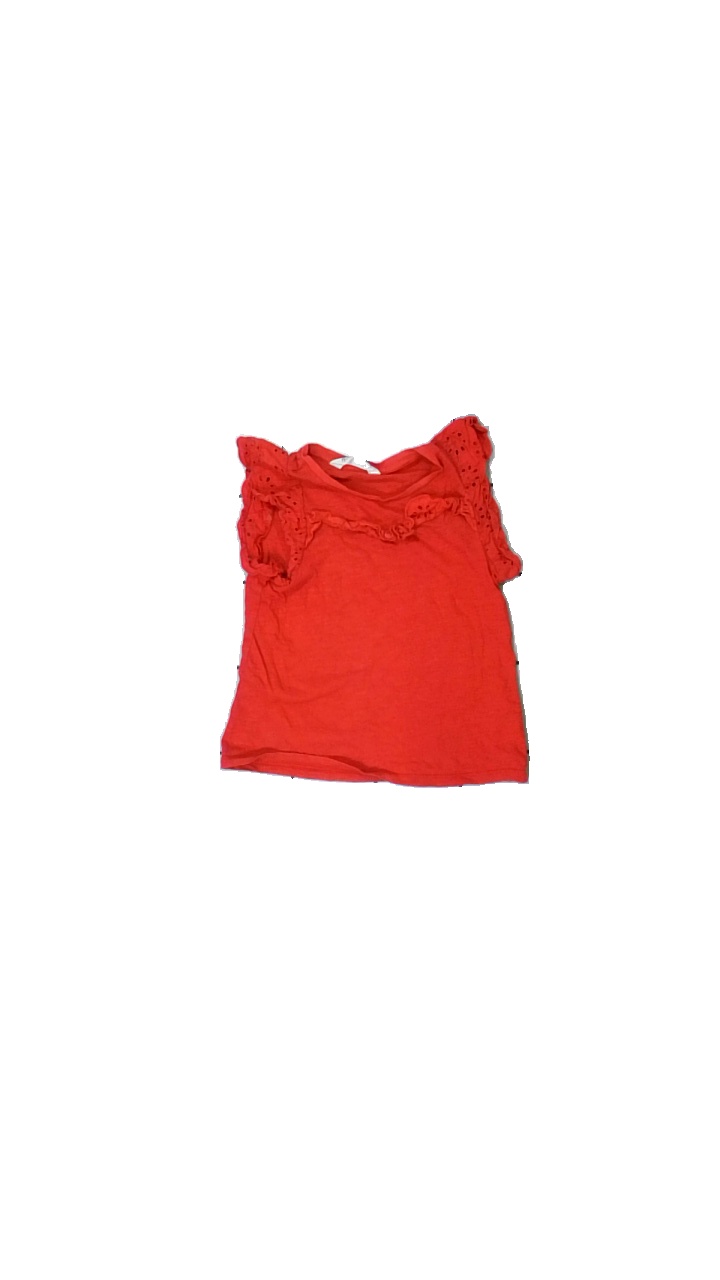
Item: Top (Children)
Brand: H&m
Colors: Red
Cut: Regular
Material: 100% cotton
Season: Summer
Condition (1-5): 2
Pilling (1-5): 4
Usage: Export
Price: <50